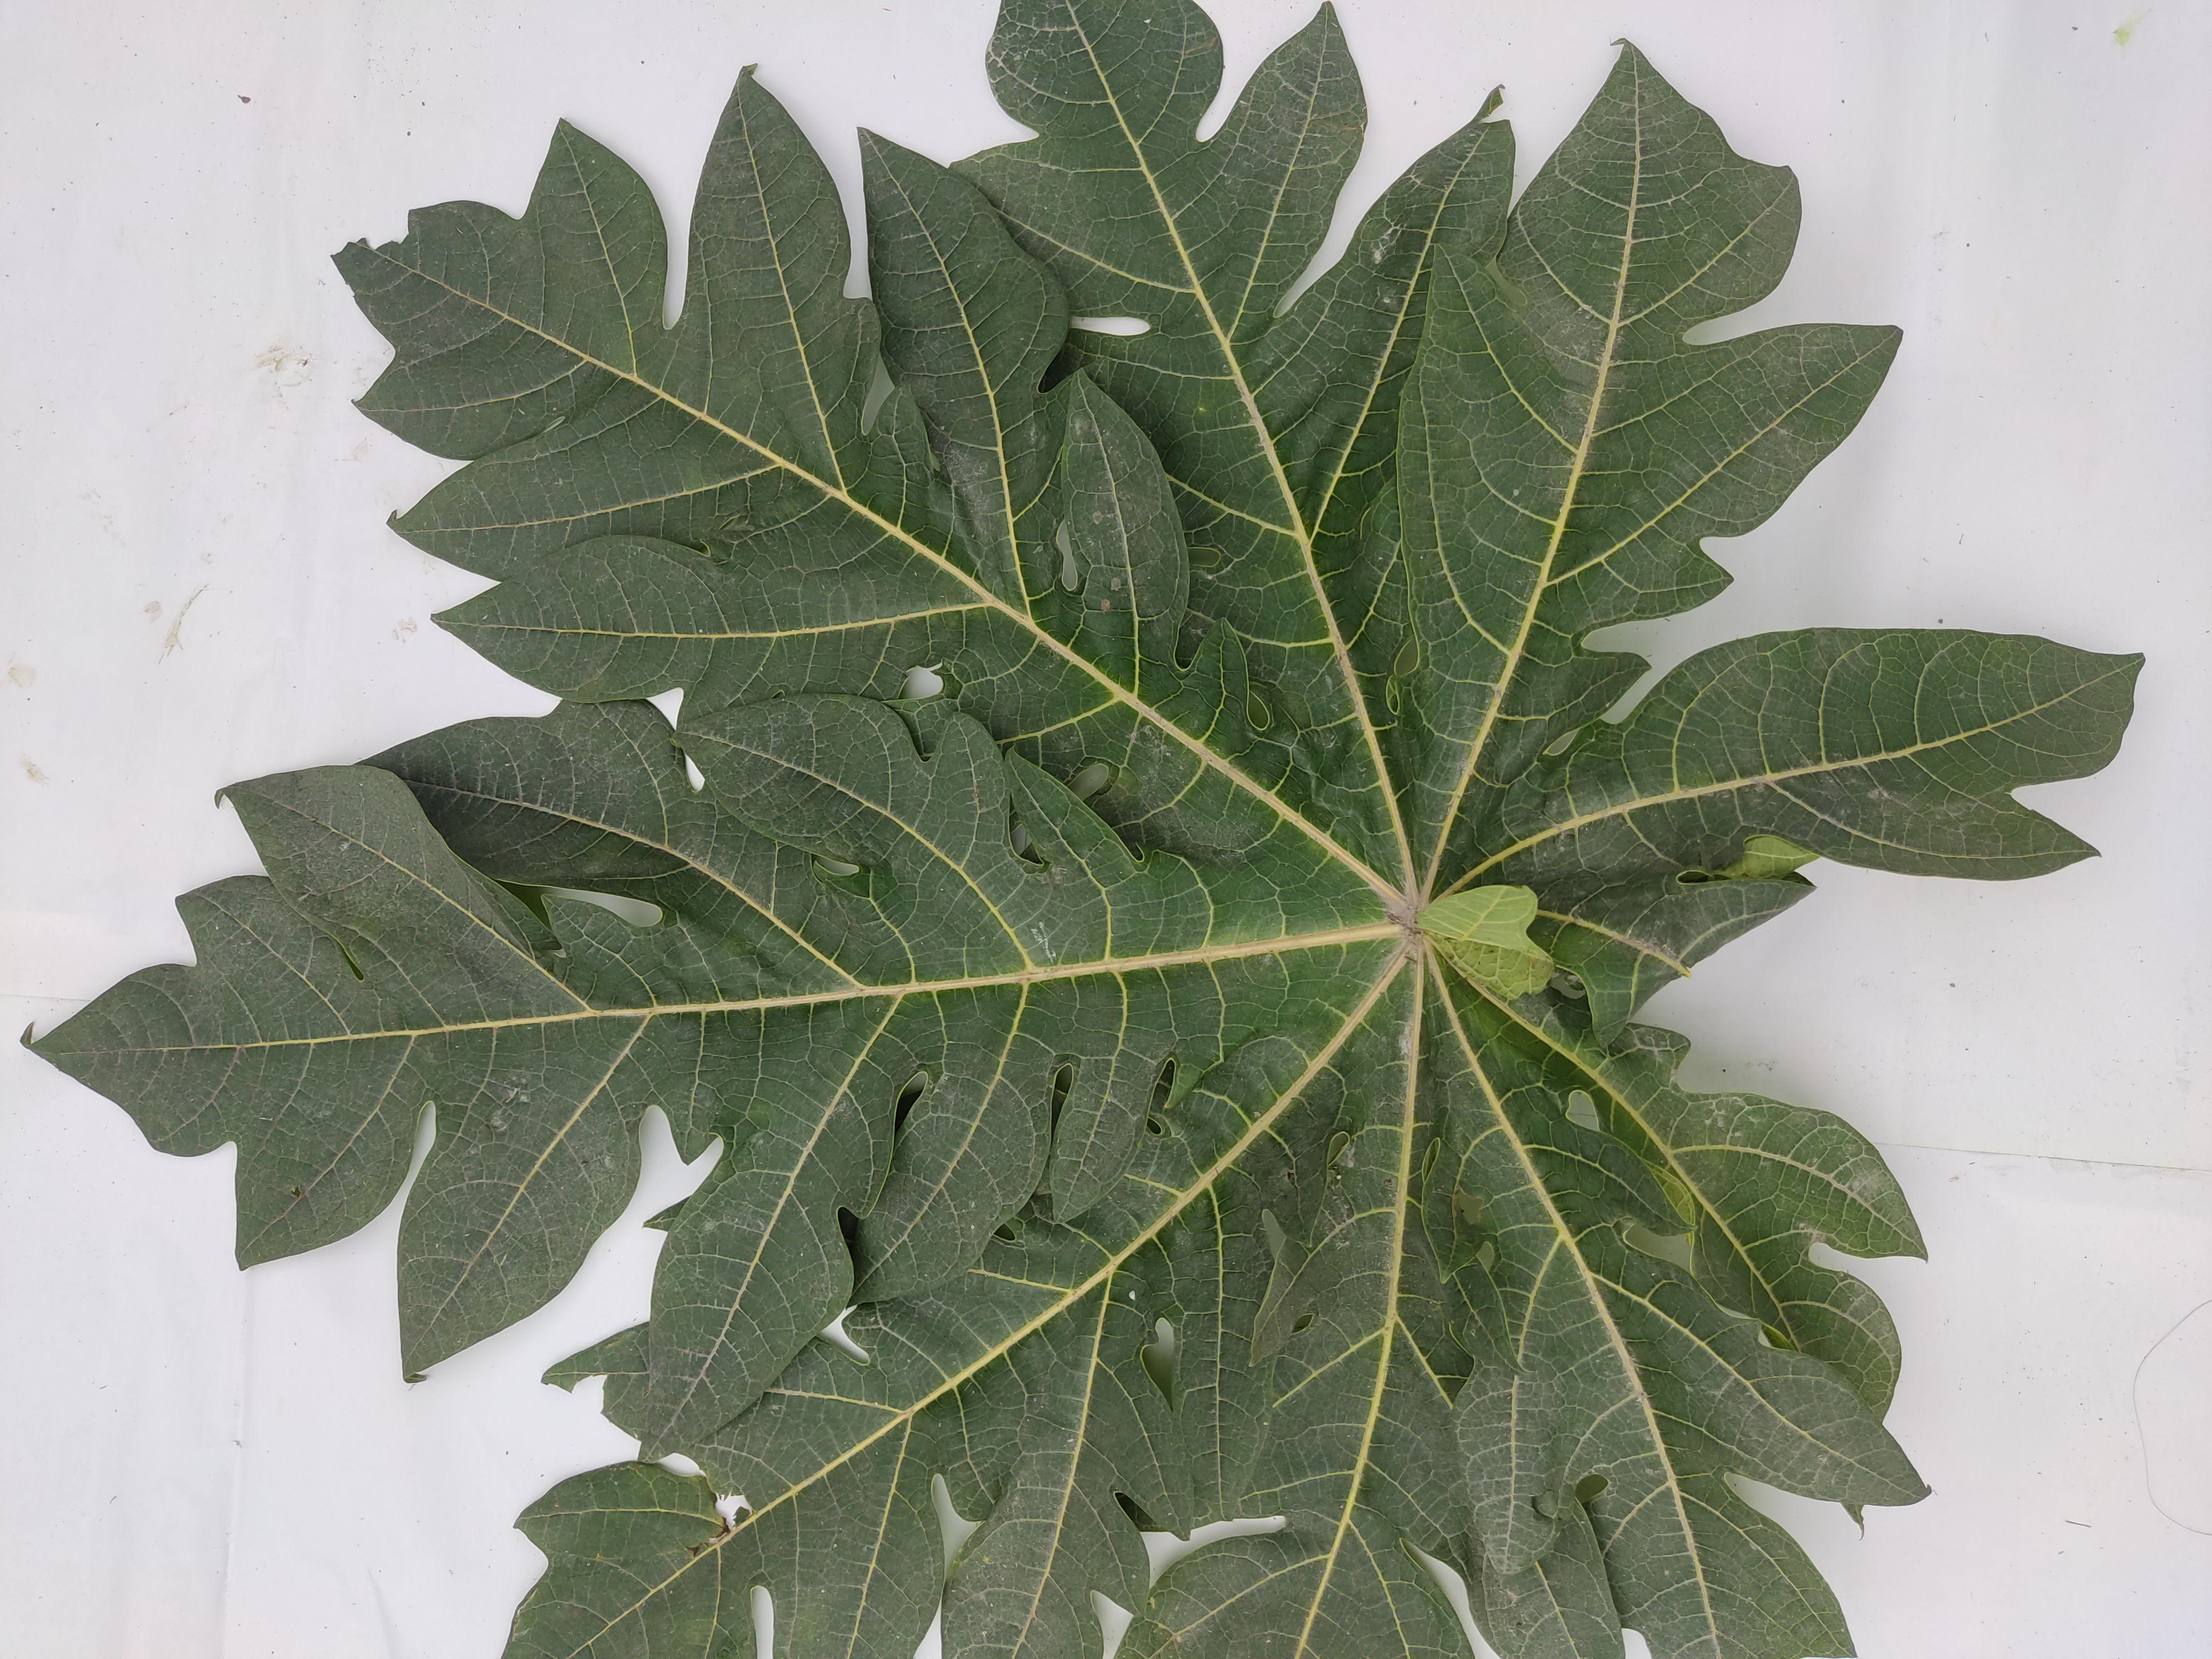
Label: Healthy Leaf